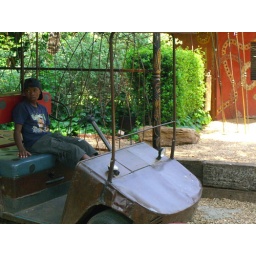
little black boy in a tin car